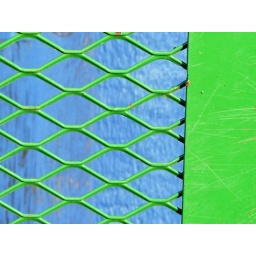
A green trailer grating against a blue shed. Found in the ball park next door.